Ainu cuisine

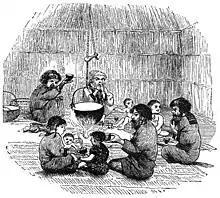
A sketch of an Ainu meal scene by Isabella Bird.

There are some trees native to Hokkaidō that contain a sweet sap. The Ainu used the sap of these trees ("niwakka," literally translated as “tree water”) as a drink and flavoring for foods.